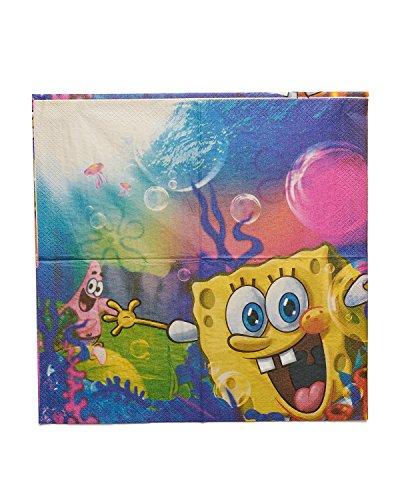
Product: American Greetings Spongebob Party Supplies, Paper Lunch Napkins (16-Count)
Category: Toys & Games | Party Supplies | Party Tableware | Napkins
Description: Perfect American Greetings party supplies for a kid's birthday party or SpongeBob SquarePants themed party.
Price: $6.30
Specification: ProductDimensions:0x6.5x6.5inches|ItemWeight:2.4ounces|ShippingWeight:2.4ounces(Viewshippingratesandpolicies)|DomesticShipping:ItemcanbeshippedwithinU.S.|InternationalShipping:ThisitemcanbeshippedtoselectcountriesoutsideoftheU.S.LearnMore|ASIN:B00BR3ZOTQ|Itemmodelnumber:4978987|Manufacturerrecommendedage:1month-15years